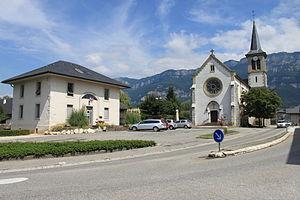
La Mairie et l'église de Viviers-du-Lac (Savoie)